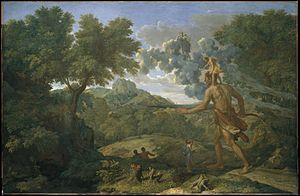
Orion est un chasseur géant de la mythologie grecque réputé pour sa beauté et sa violence. La légende raconte qu'il fut transformé en un amas d'étoiles par Zeus, donnant son nom à la célèbre constellation d'Orion.
Pierre Le Coz, né à Fréjus en 1954 dans une famille originaire du Finistère, est un écrivain et essayiste français.
Orion est une tragédie en musique composée par Louis de La Coste, « Maître de Musique de l'Académie royale » sur un livret de Joseph de Lafont et de l'Abbé Simon-Joseph Pellegrin. Elle fut représentée pour la première fois le 19 février 1728 et fut jouée une dernière fois le 12 mars audit an. La partition réduite est imprimée en format in quarto chez Christophe Ballard et est aujourd'hui consultable sur le site de la Bibliothèque nationale. Orion n'a reçu qu'un succès modeste et de nos jours n’a pas encore été repris. Cependant, des extraits ont déjà été joués par l'ensemble Fuoco e Cenere.
Nicolas Poussin, né au hameau de Villers, commune des Andelys, en juin 1594 et mort à Rome le 19 novembre 1665, est un peintre français du XVIIᵉ siècle, représentant majeur du classicisme pictural. Il est formé à Paris, mais il est surtout actif à Rome à partir de 1624. Il a peint aussi bien des scènes d'histoire que religieuses, mythologiques, mais aussi des paysages animés. Il a répondu à quelques commandes destinées à des églises, mais il est surtout connu pour des tableaux de taille moyenne destinés à quelques amateurs italiens ou français auxquels il reste fidèle tout au long de sa vie. Sa renommée lui permet de devenir peintre du roi et de revenir en France entre 1640 et 1642. Il préfère finalement repartir à Rome où il réside jusqu'à sa mort. Il est l'un des plus grands maîtres classiques de la peinture française et, bien qu'ayant eu très peu d'élèves, son influence est considérable sur la peinture française, de son vivant et jusqu'à nos jours. Entre 220 et 260 tableaux lui sont attribués, ainsi que près de 400 dessins.